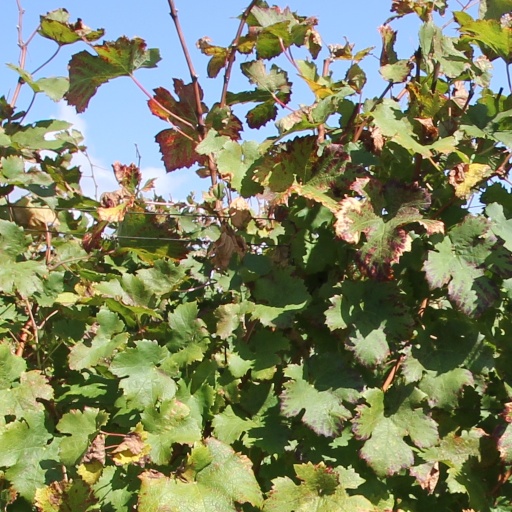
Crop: grape